Castellvi Peak

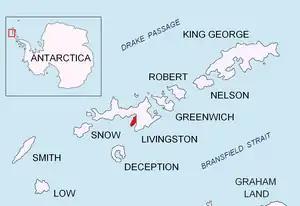
Location of Hurd Peninsula on Livingston Island in the South Shetland Islands.

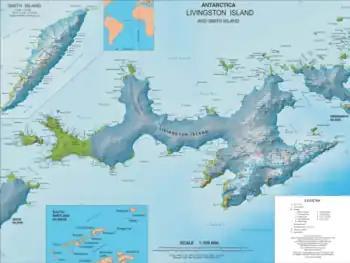
Topographic map of Livingston Island and Smith Island.

Castellvi Peak is a peak rising to 350 m on Hurd Peninsula, Livingston Island. Situated 800 m northeast of MacGregor Peaks and 1.4 km southwest of Dorotea Peak. Spanish early mapping in 1991. Named for Josefina Castellví i Piulachs, a doyen of the Spanish Antarctic Program.